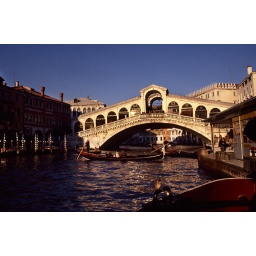
Traghetti are used to cross the Canale Grande where no bridge is close by